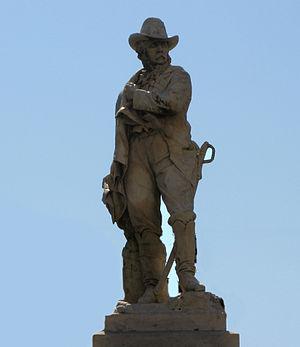
Francesco Stocco est un général italien, patriote de l'Unité italienne.